Blitzen Trapper

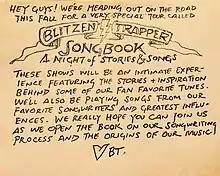
Announcement Image for Blitzen Trapper's unique fall 2016 tour, "Songbook."

On July 5, 2016, the band announced a new acoustic fall tour titled "Songbook: A Night of Stories and Songs," intending it to be a "stripped-down acoustic experience ... telling stories and sharing the inspirations behind some of their most beloved songs, including those from their favorite songwriters and influences." Initially the tour was scheduled for midwest and southern dates, but on August 23, the band announced west coast dates, as well.